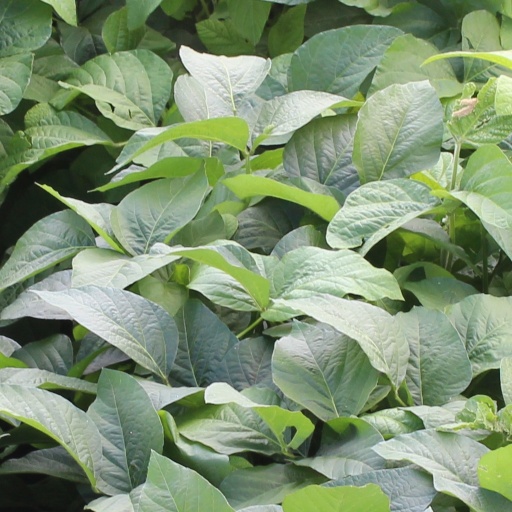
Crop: soybean